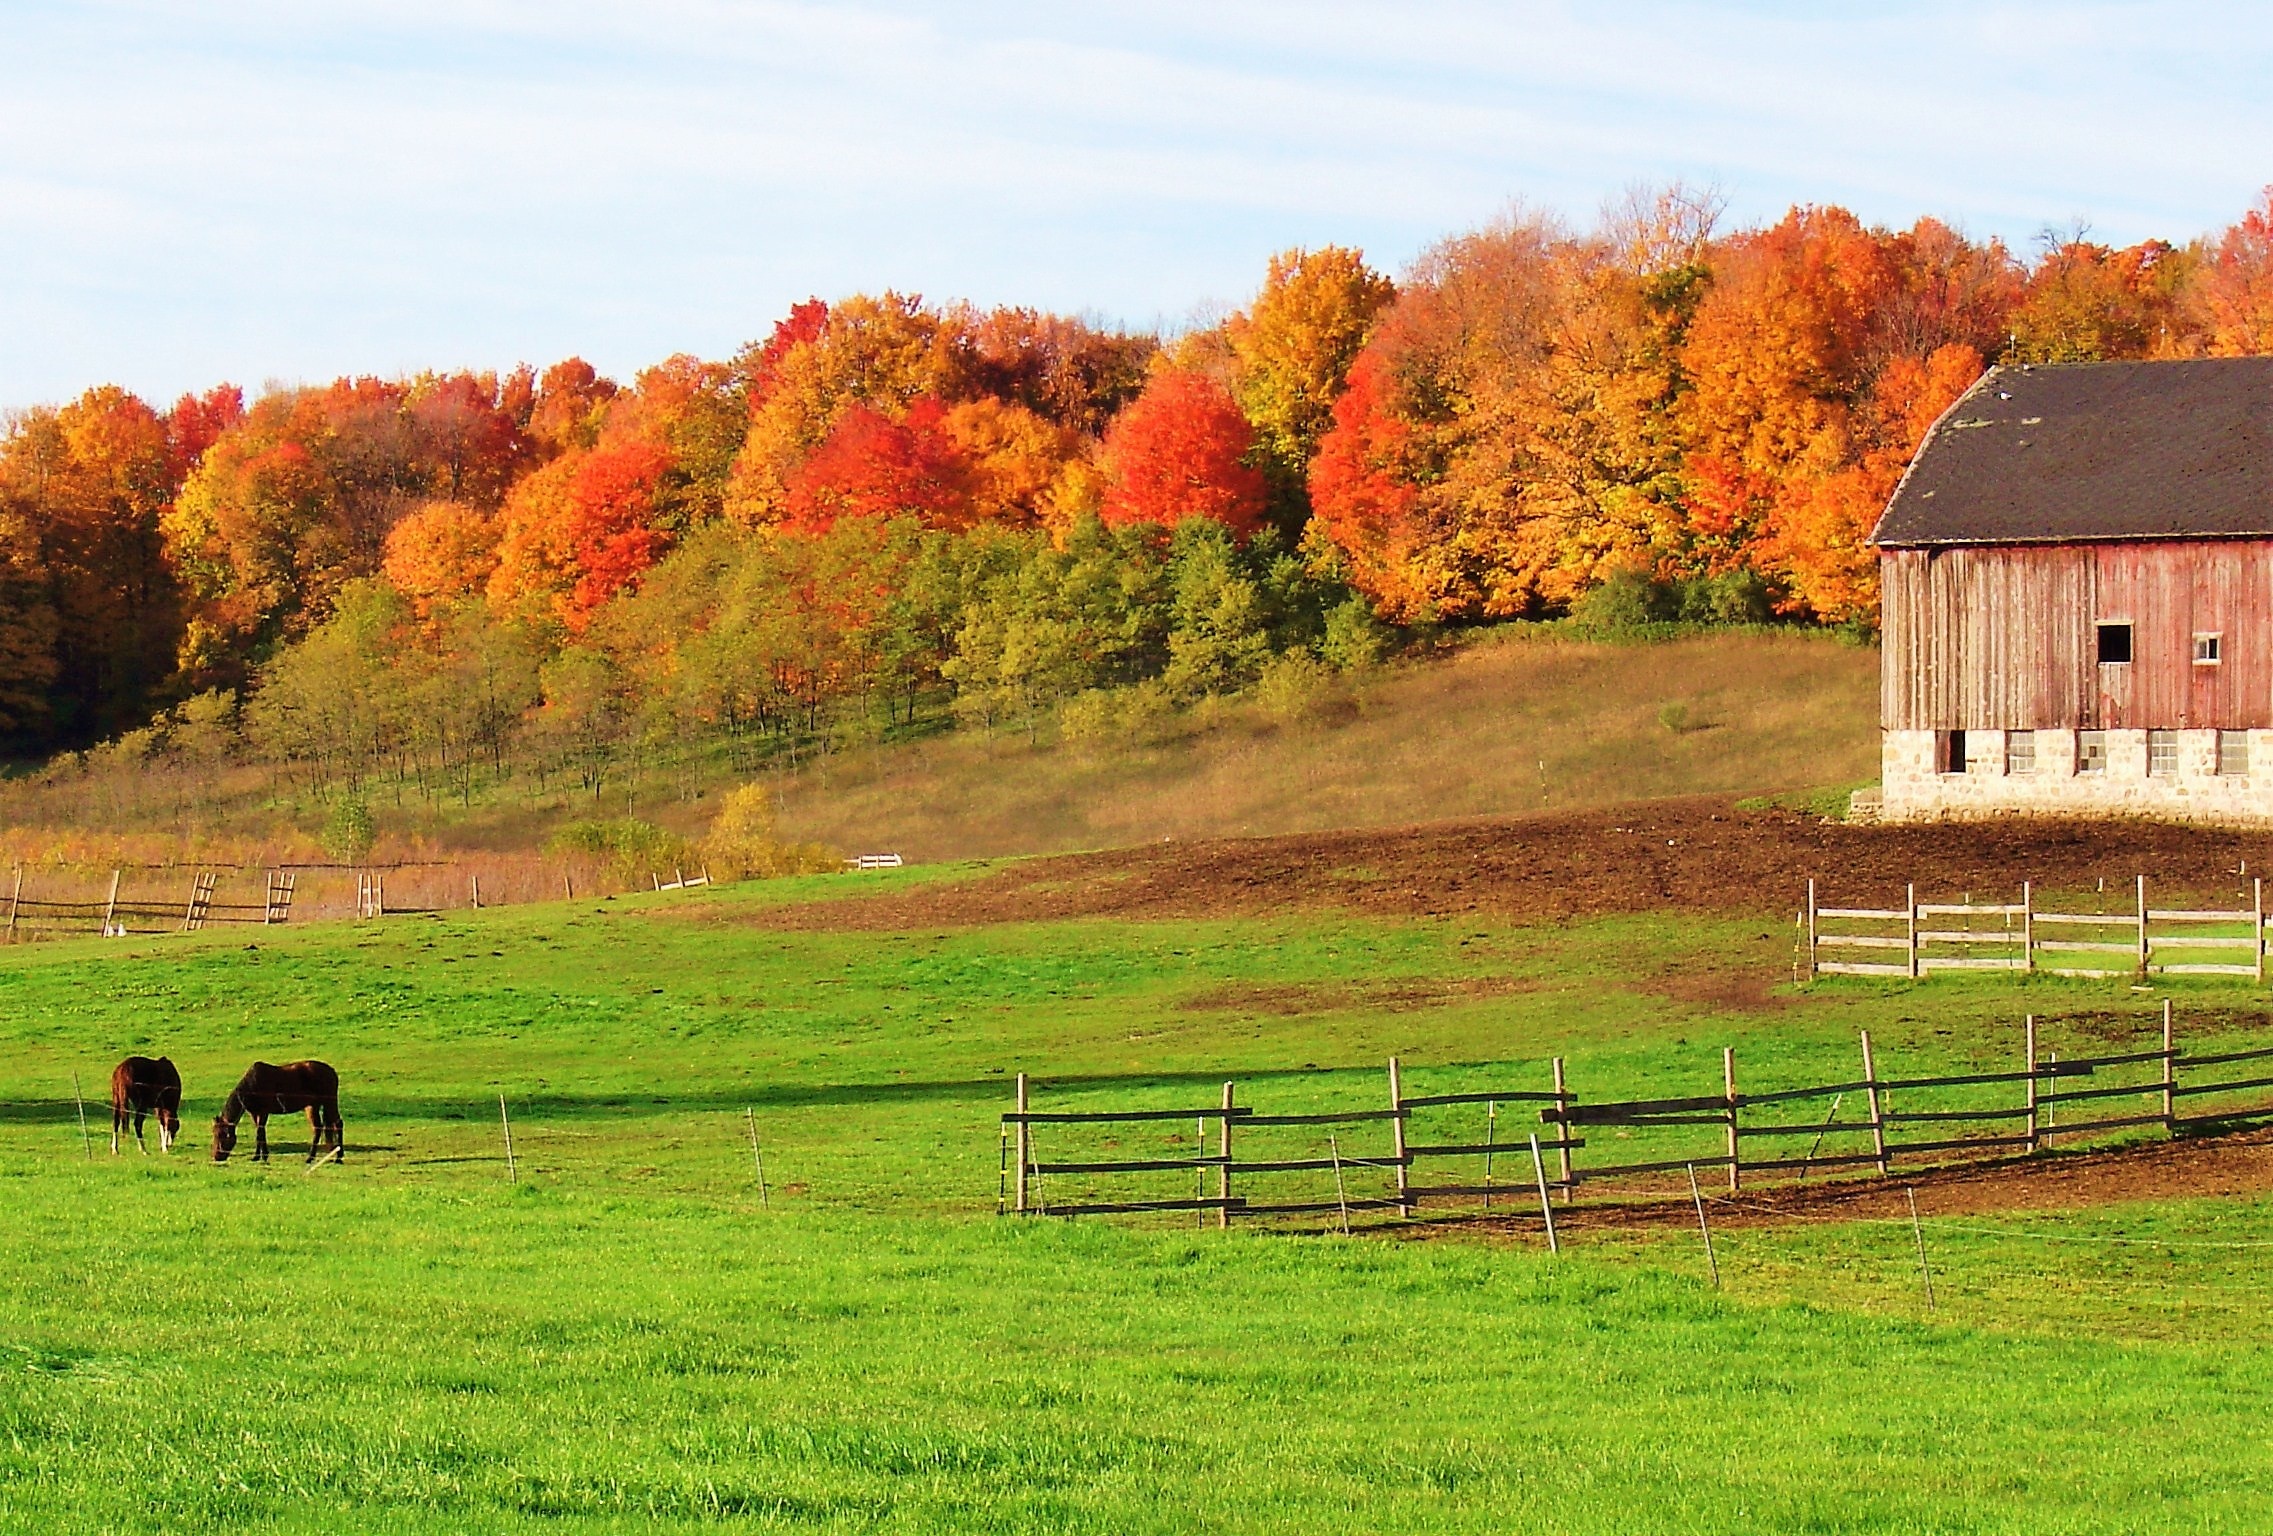
landscape, tree, grass, plant, field, farm, lawn, meadow, prairie, leaf, hill, flower, pasture, autumn, agriculture, season, grassland, rural area